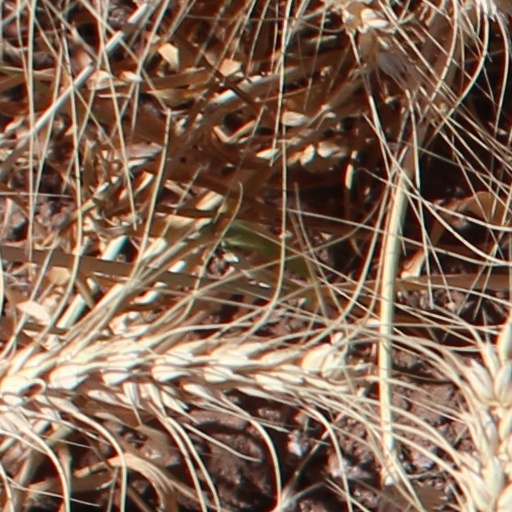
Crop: wheat